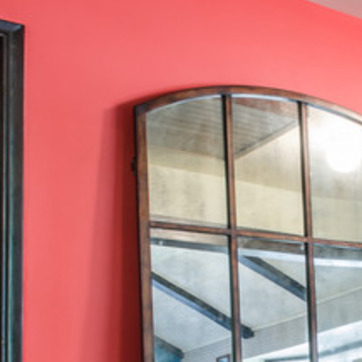
Material: mirror